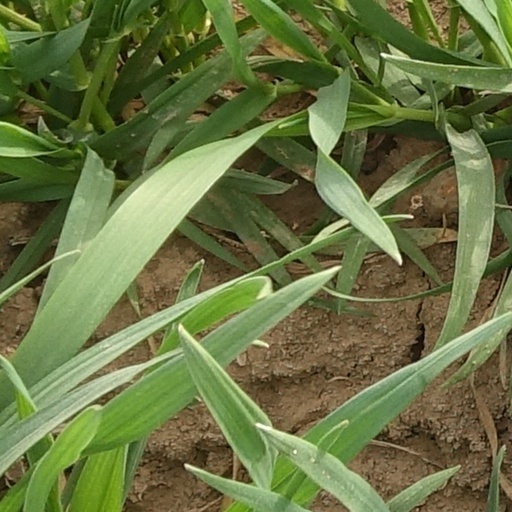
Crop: wheat